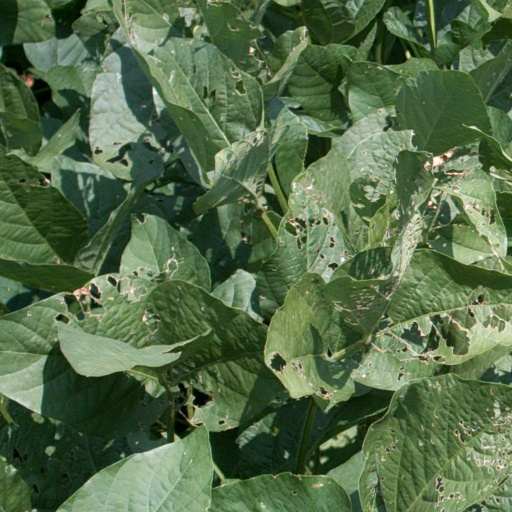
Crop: soybean